S100 protein

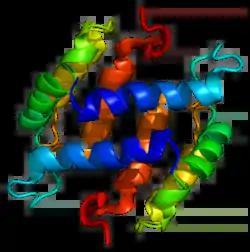
Structure of the S100B protein. Based on PyMOL rendering of PDB 1b4c.

The S100 proteins are a family of low molecular-weight proteins found in vertebrates characterized by two calcium-binding sites that have helix-loop-helix ("EF-hand-type") conformation. At least 21 different S100 proteins are known. They are encoded by a family of genes whose symbols use the "S100" prefix, for example, "S100A1", "S100A2", "S100A3".